Geoff Garrett

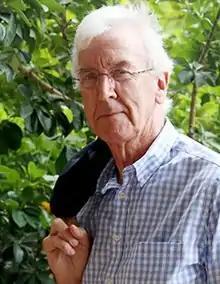
Garrett circa 2016

Geoffrey Graham Garrett (born 1948) is an Australian metallurgist. He the former CEO of the Commonwealth Scientific and Industrial Research Organisation (CSIRO) and was Queensland Chief Scientist 2011–2016.